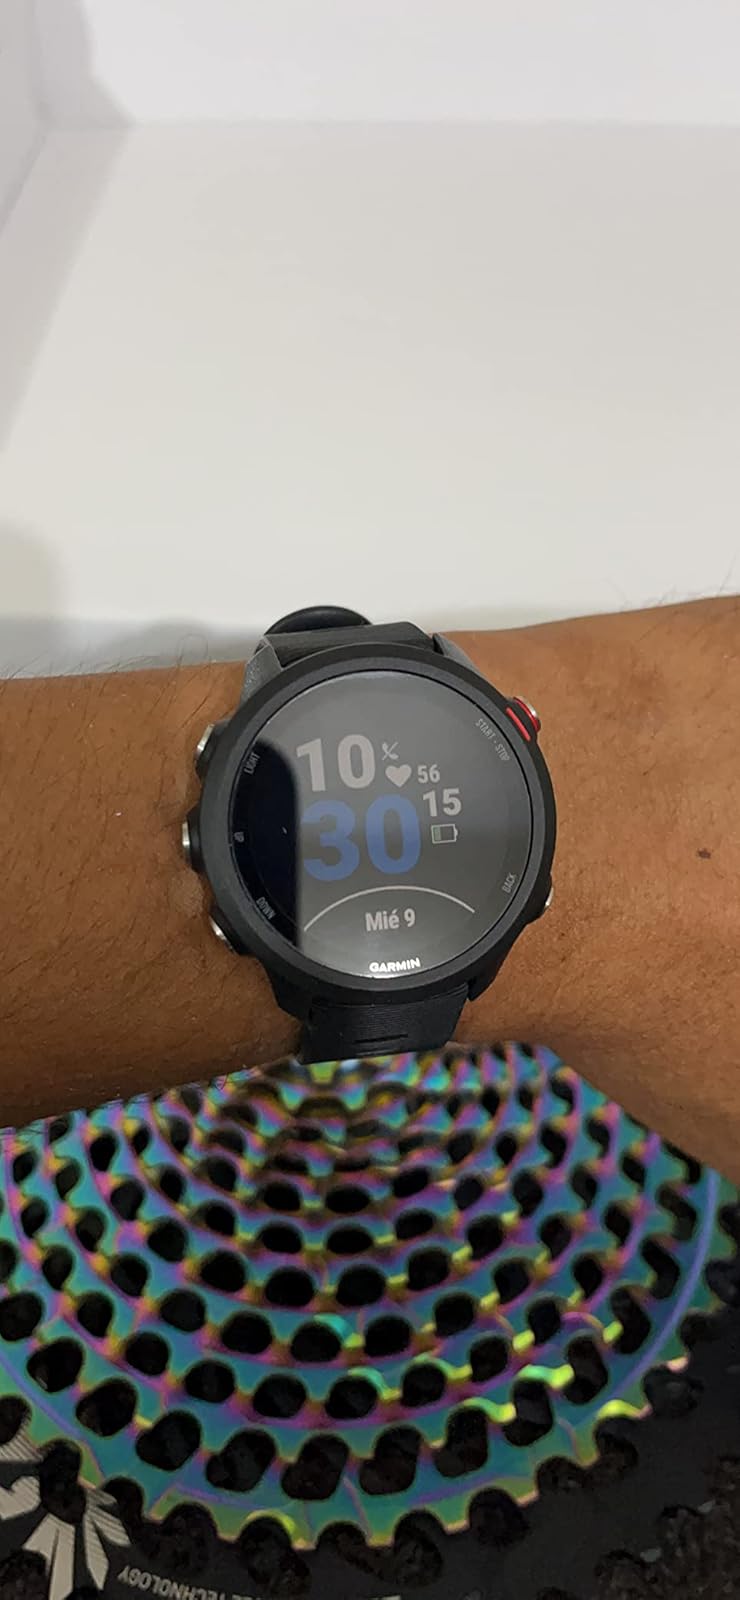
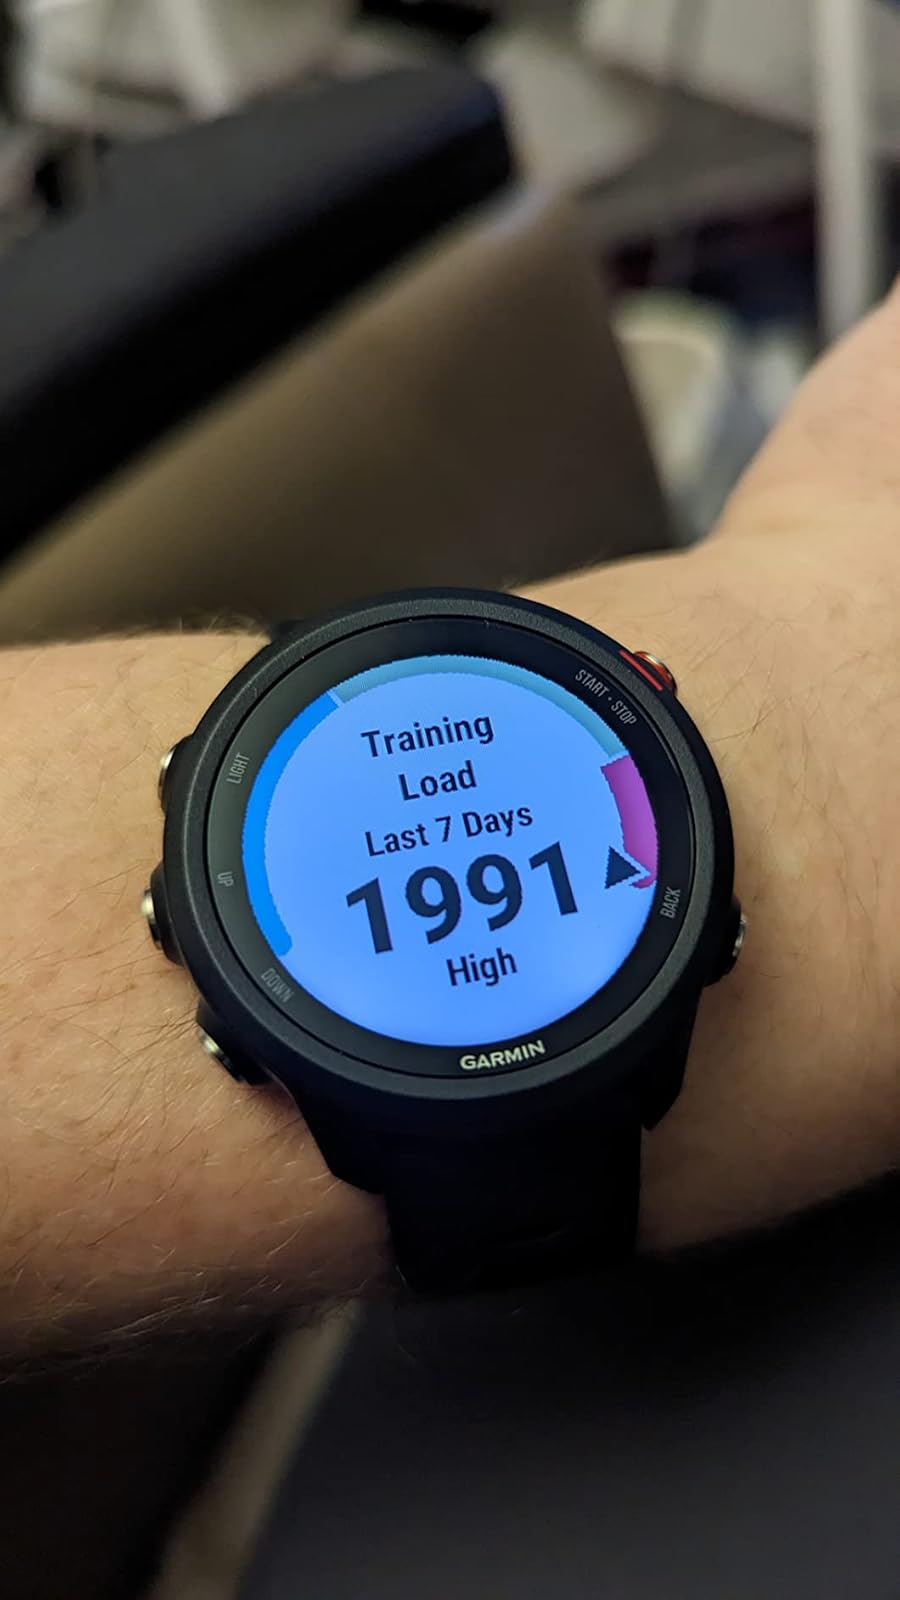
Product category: smartwatch
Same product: yes